Saab 17

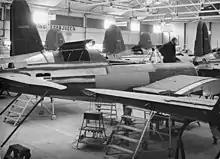
B 17s in Trollhättan assembly hall in 1944

The project was initiated in response to a 1938 request from the "Flygvapnet" (Swedish Air Force) for a reconnaissance aircraft to replace the obsolete Fokker S 6 (C.Ve) sesquiplane. Design work began at the end of the 1930s as the L 10 by ASJA, but once accepted by the "Flygvapnet" it was assigned the designations B 17 and S 17 for the bomber and reconnaissance versions respectively, and it became better known as the Saab 17.